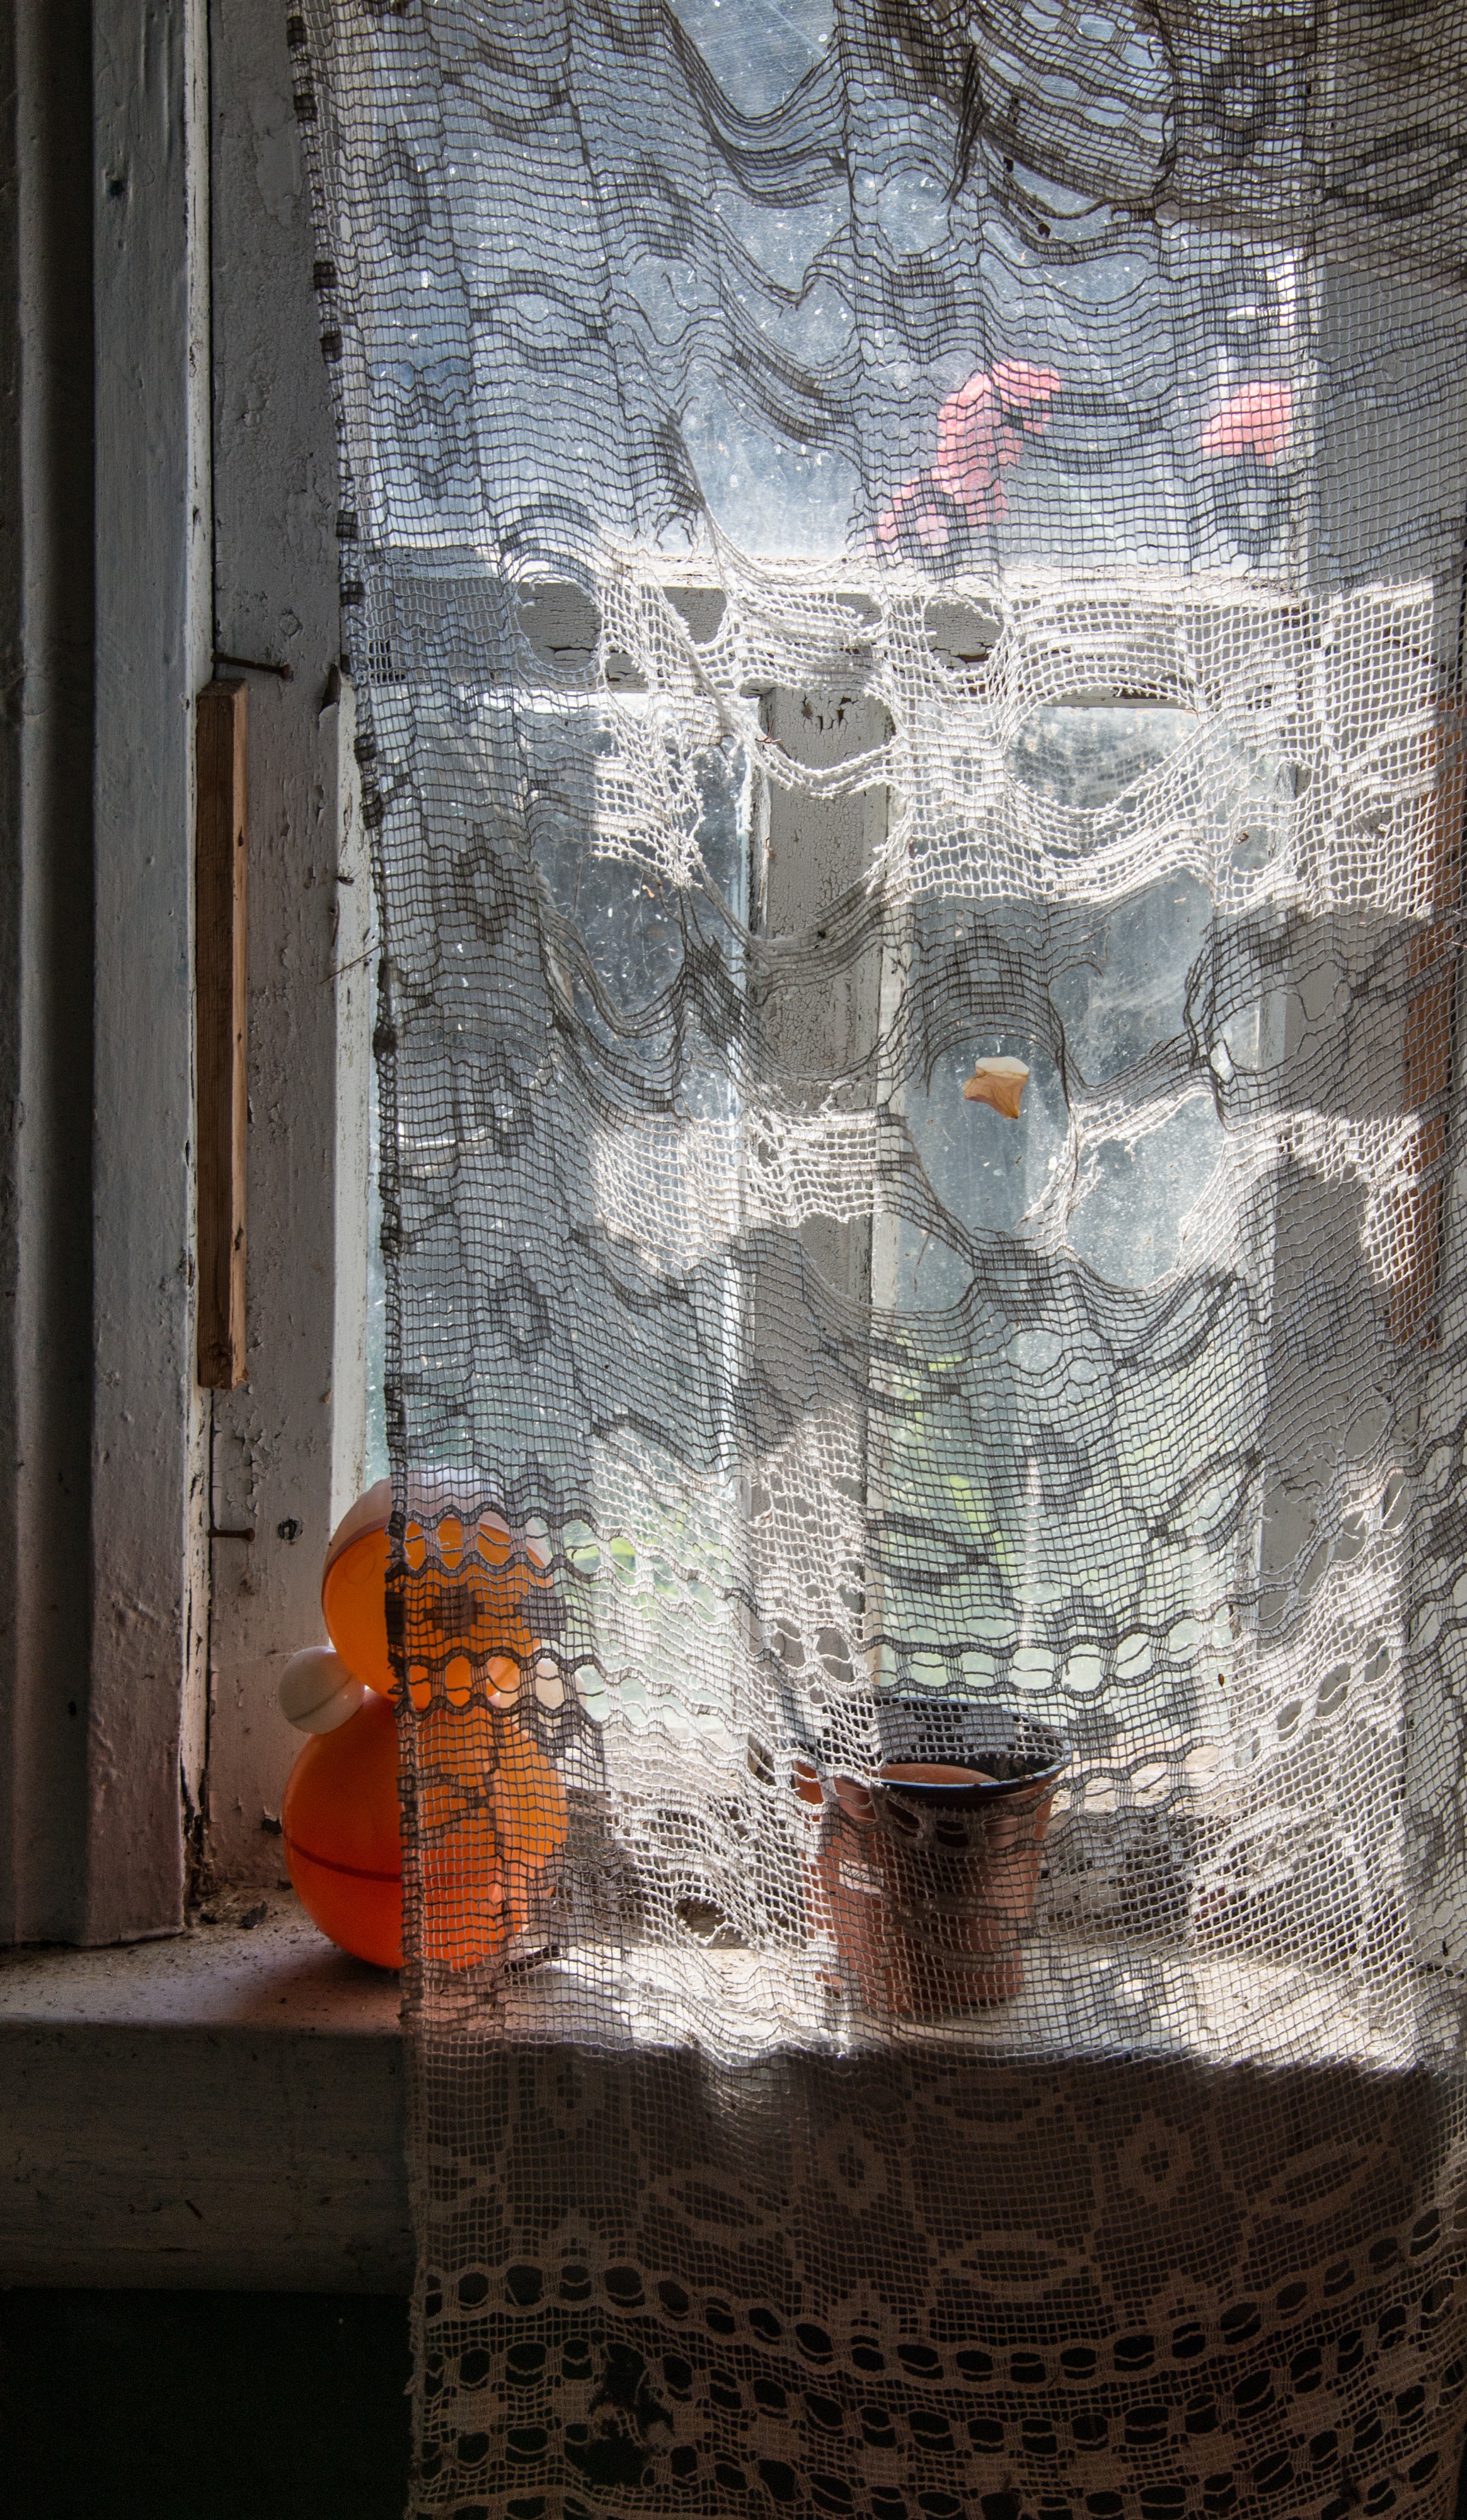
wood, window, wall, curtain, brick, old house, art, temple, carving, urban area, ancient history, toy on the window